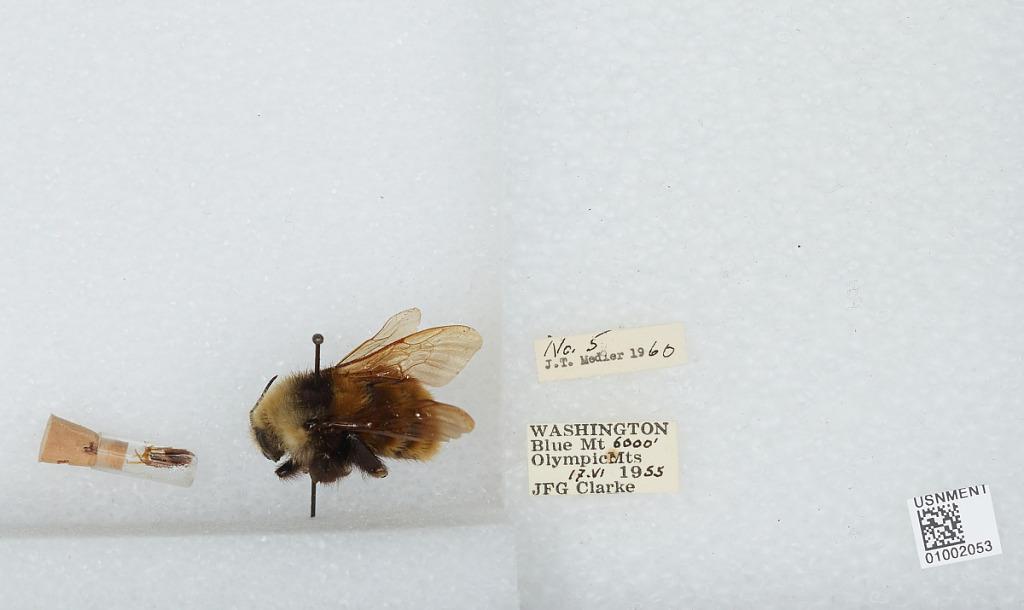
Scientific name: Bombus (Subterraneobombus) appositus Cresson
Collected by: J. Clarke
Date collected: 1955-6-17
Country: United States
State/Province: Washington
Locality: Blue Mountains
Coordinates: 46.1236, -117.632